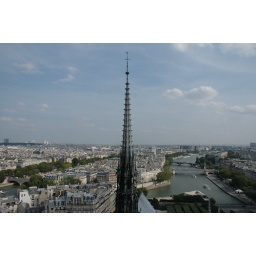
13-Sep-06 - 0267 : Paris, France - View Southeast over Notre-Dame down the SeineTaken from the balcony around the towers of Notre-Dame.